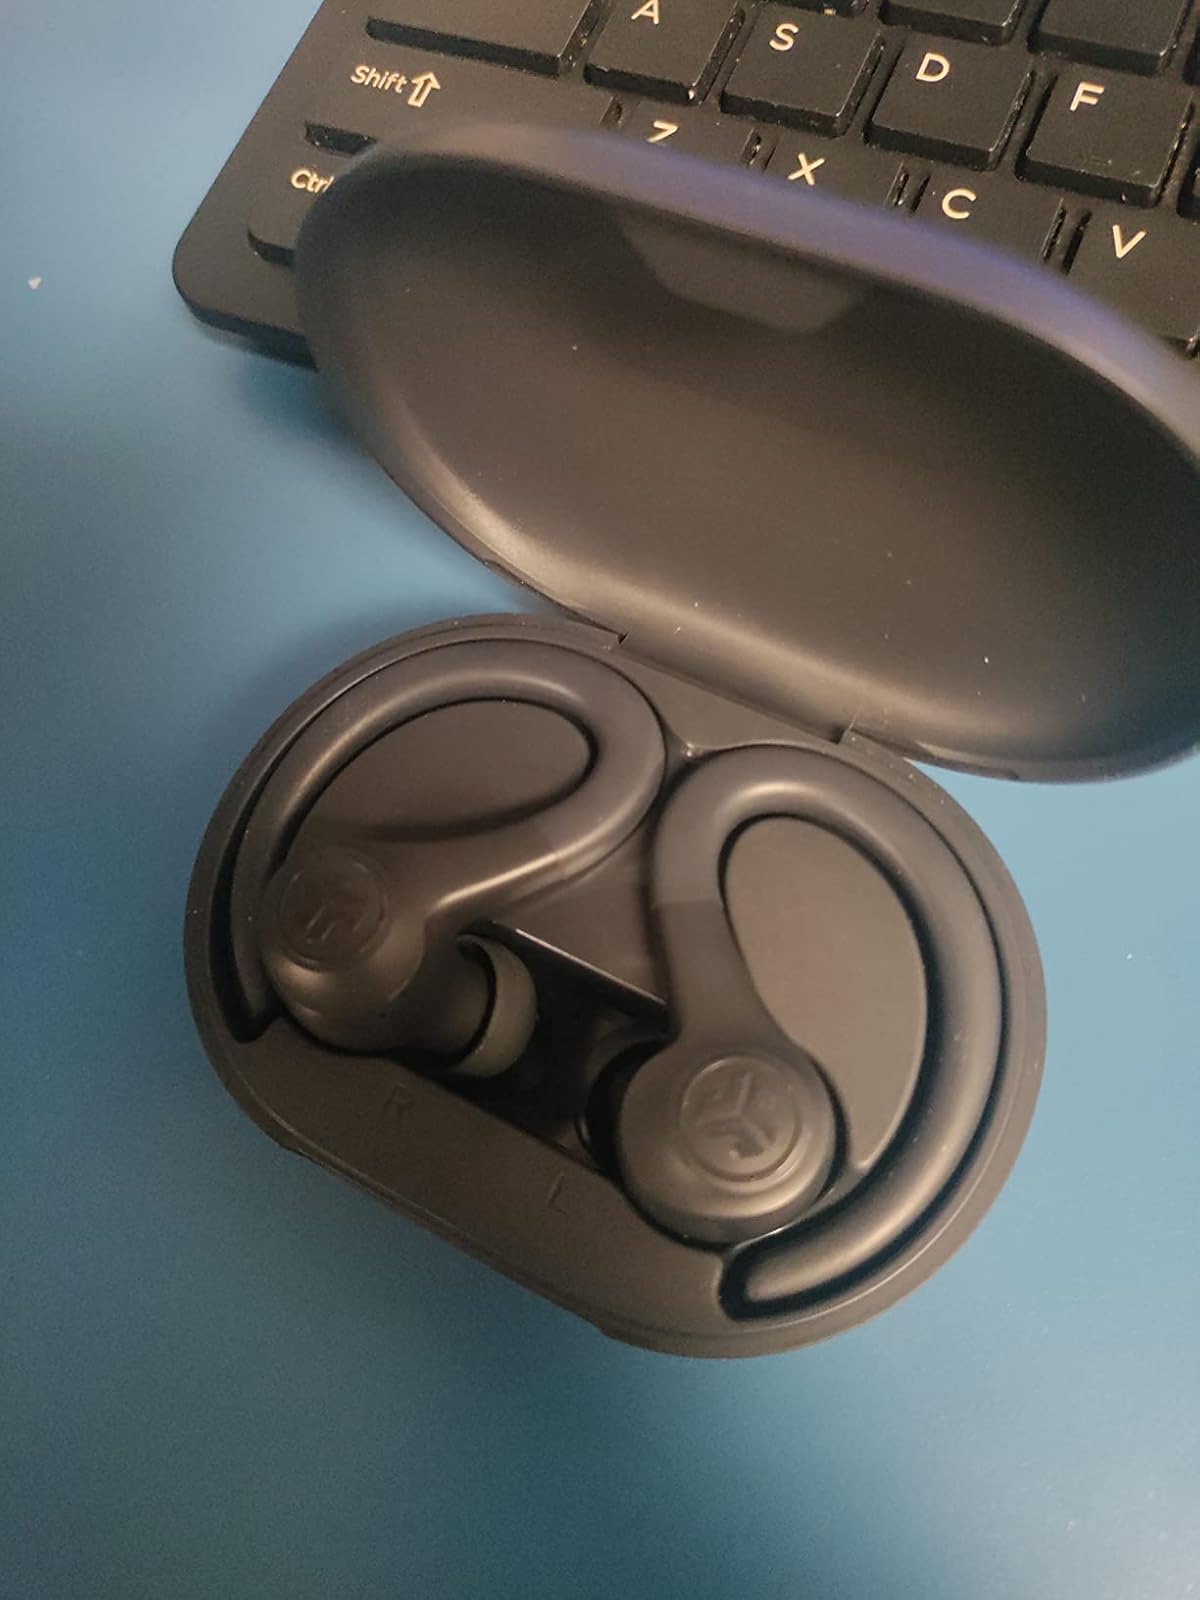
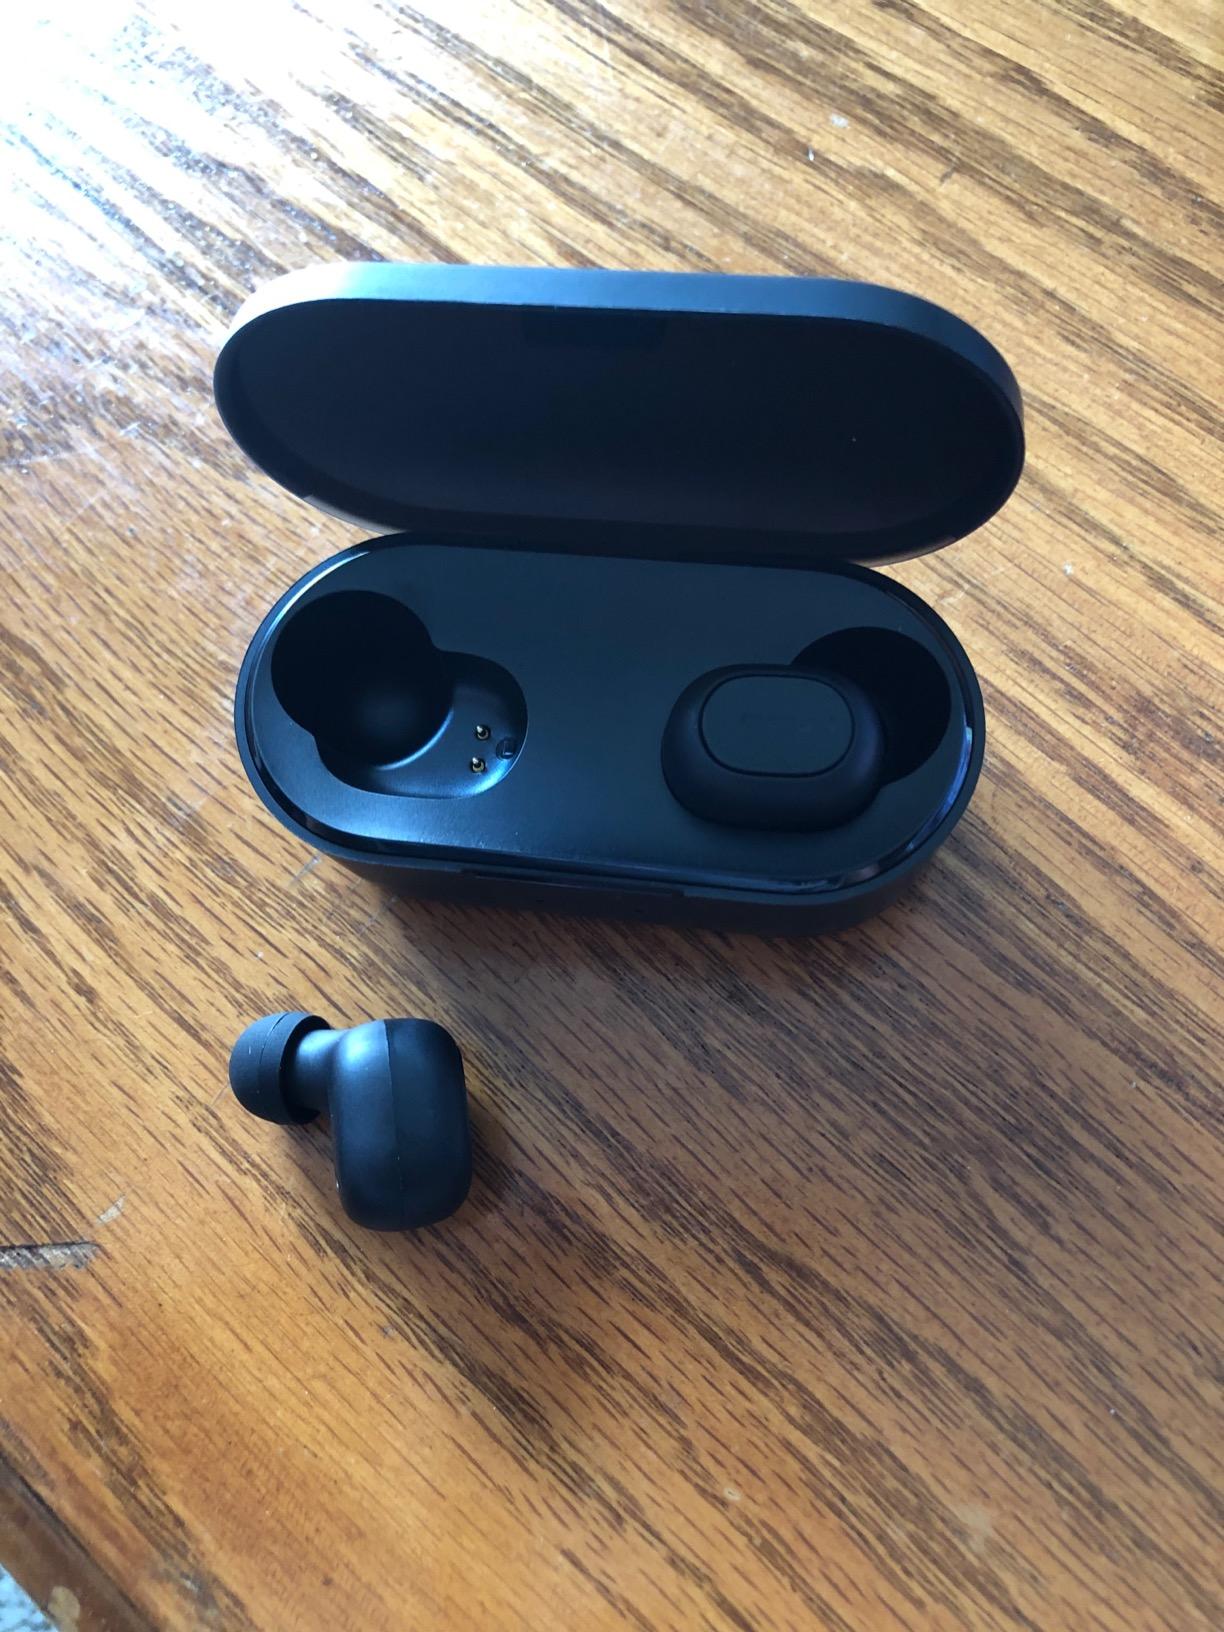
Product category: earbuds
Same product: no